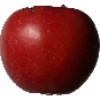
Label: Apple Braeburn 1